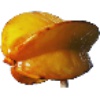
Label: Carambula 1